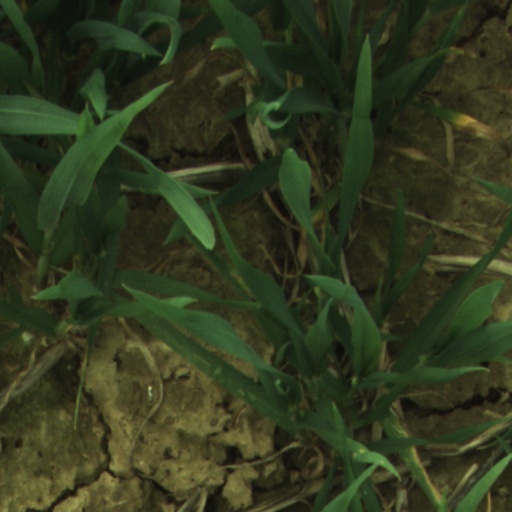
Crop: wheat